Richard G. Hatcher

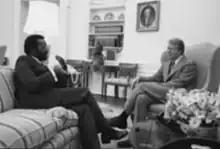
Hatcher in the Oval Office with President Jimmy Carter in 1978

Hatcher launched a primary challenge against incumbent mayor A. Martin Katz in the Democratic primary election, and won by just 2,300 votes. The Lake County Democratic Party's central organization, led by Chairman John Krupa, demanded that Hatcher allow them to select the city's police chief and city attorney, among other important city administrative offices, in exchange for their support for the general election. When Hatcher refused, Krupa directed the machine to work in favor of the Republican nominee, Joseph Radigan. In an intensely fought election marked by corruption, racial violence, voter purges and intimidation, and blatant vote rigging, Hatcher was able to cobble together a coalition of black voters and liberal white voters to overcome the odds and win the November election by just 2,200 votes.